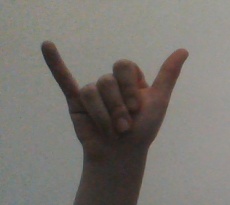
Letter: ya